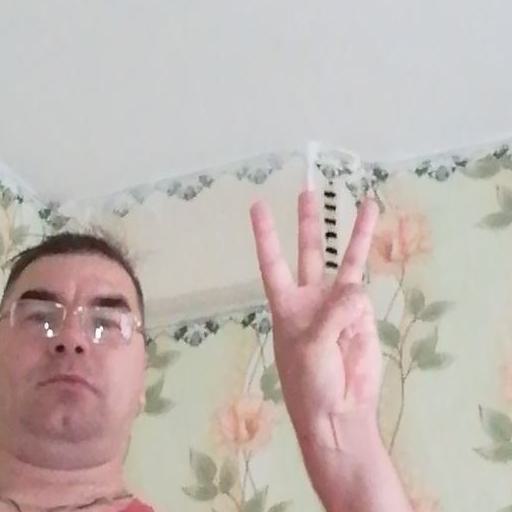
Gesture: three